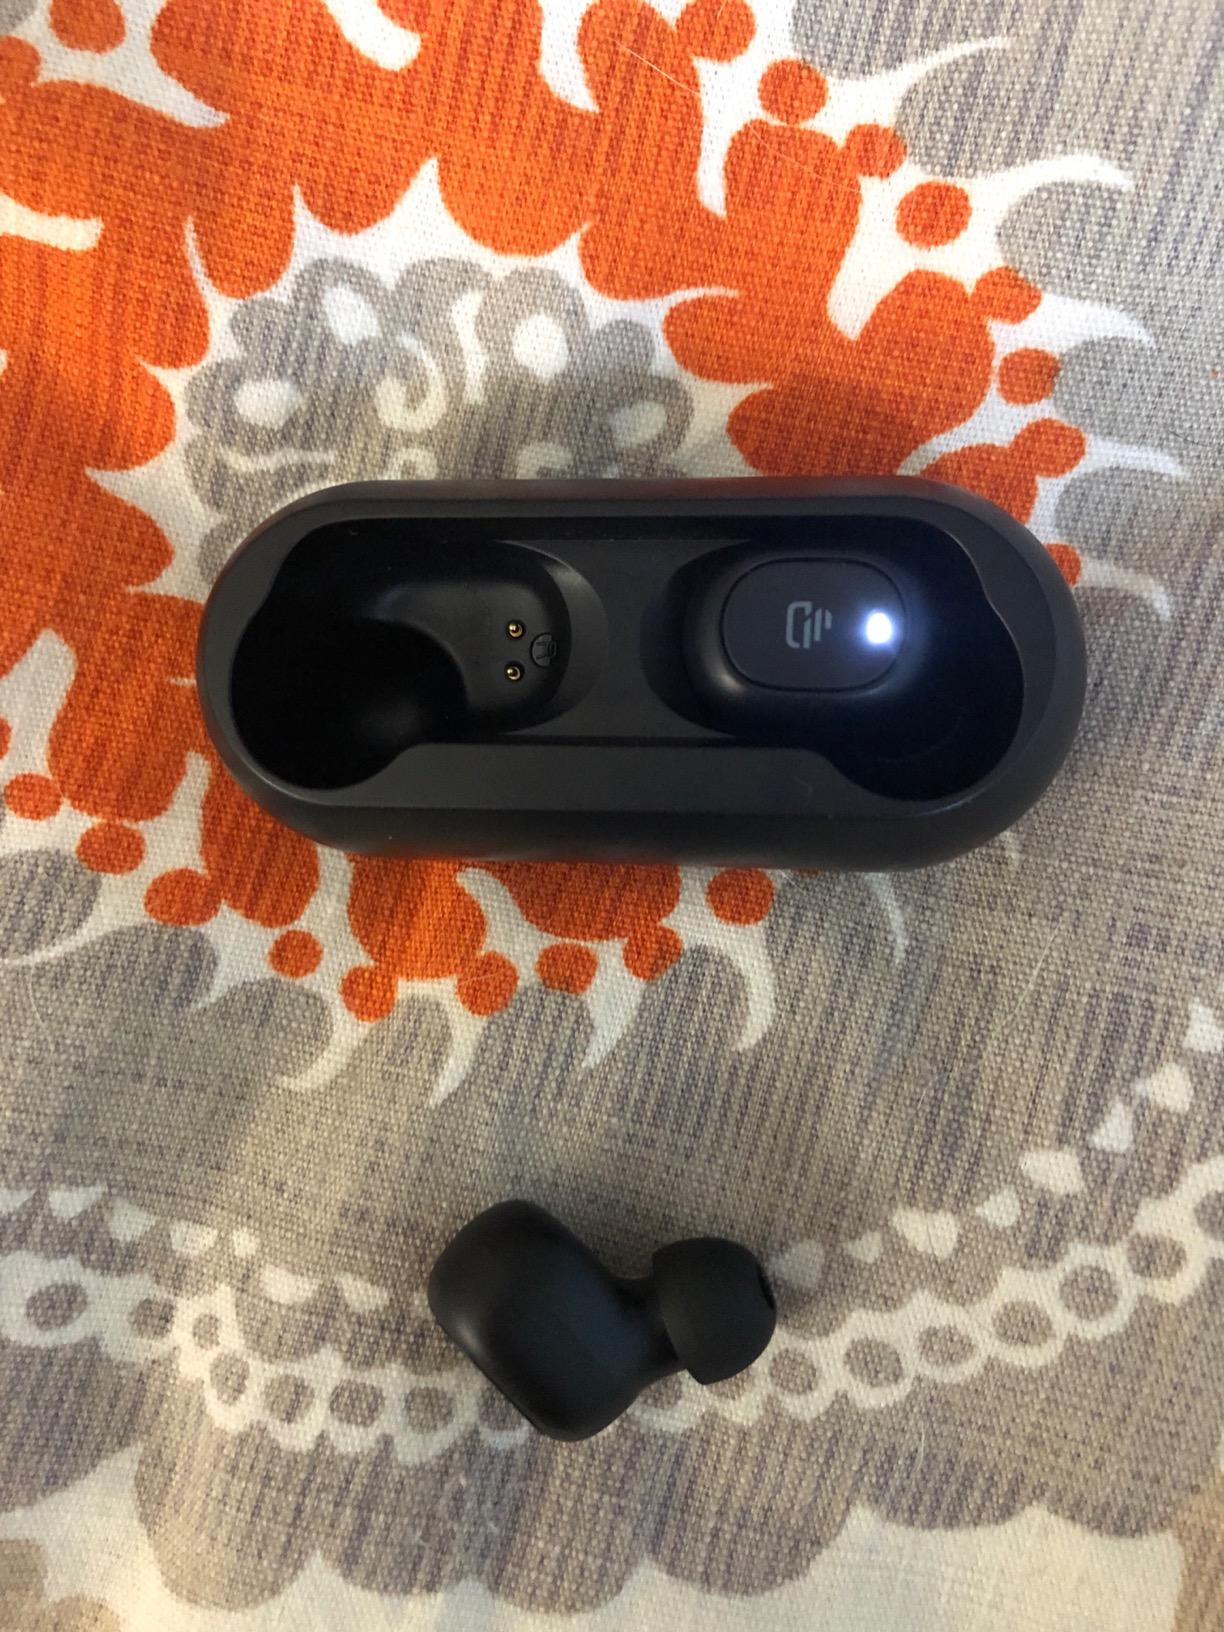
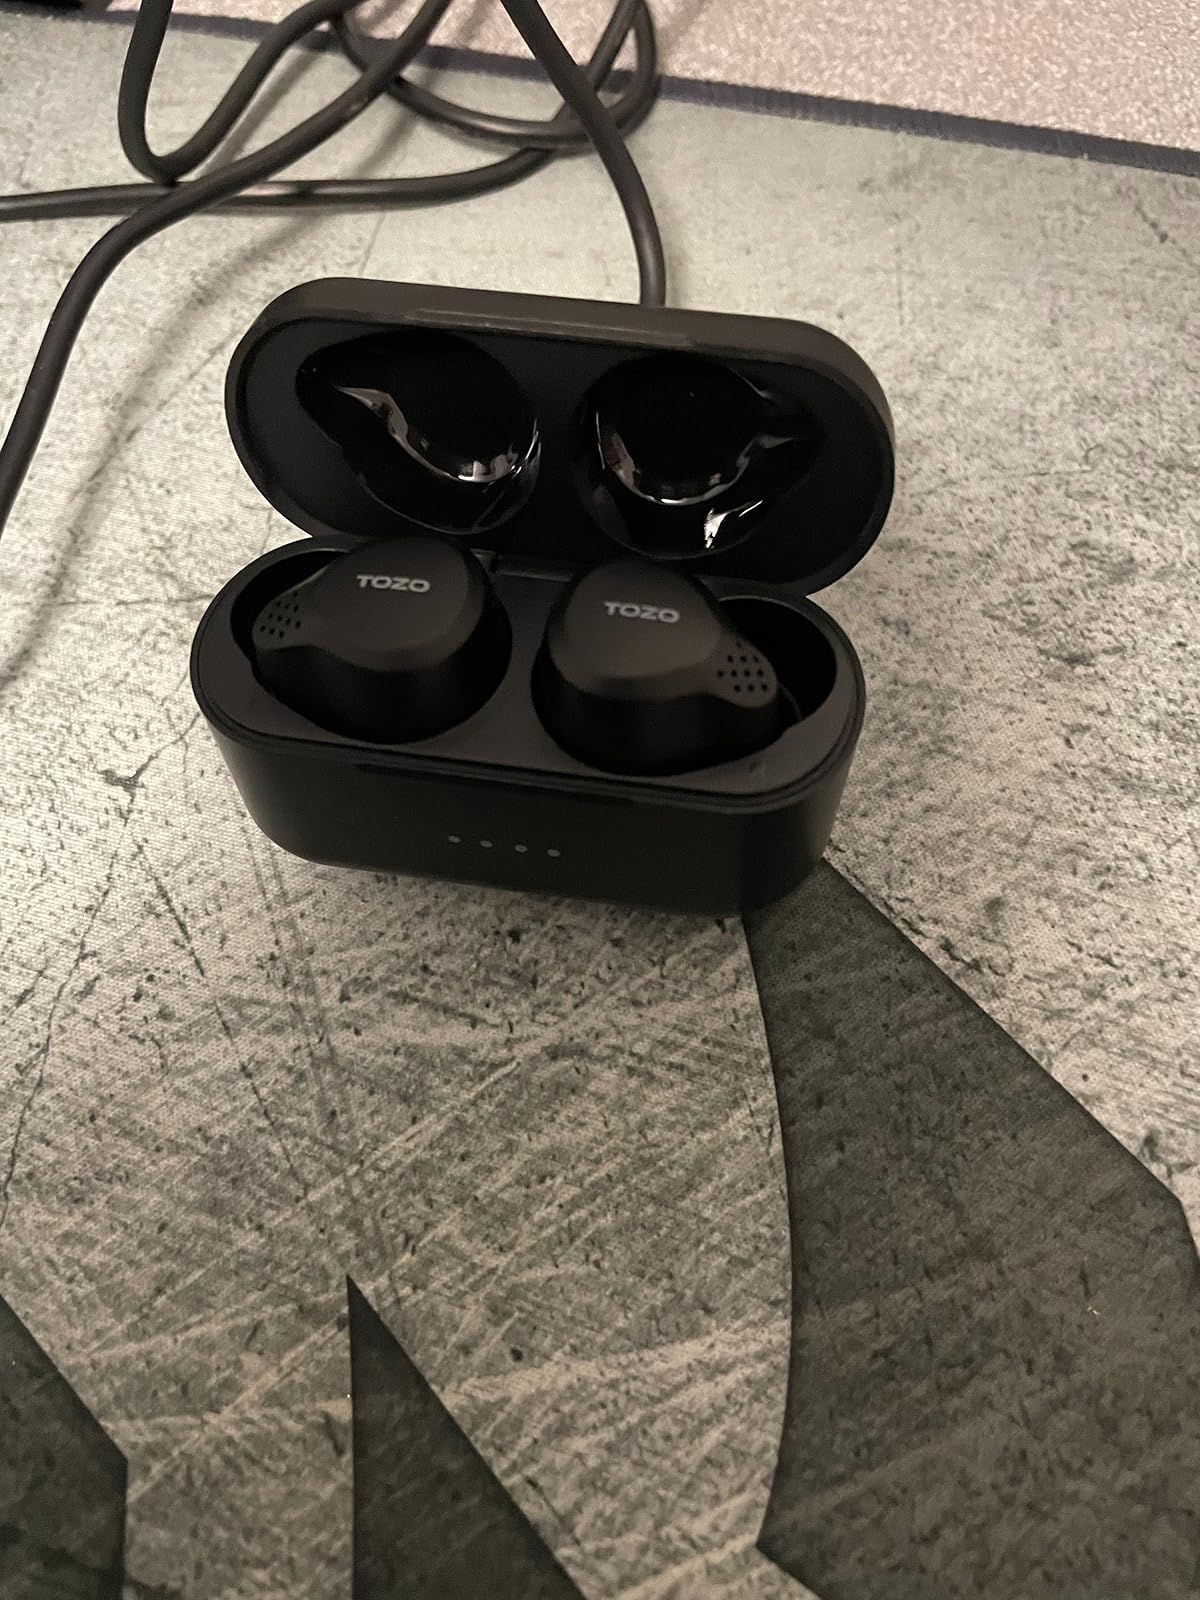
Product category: earbuds
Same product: no